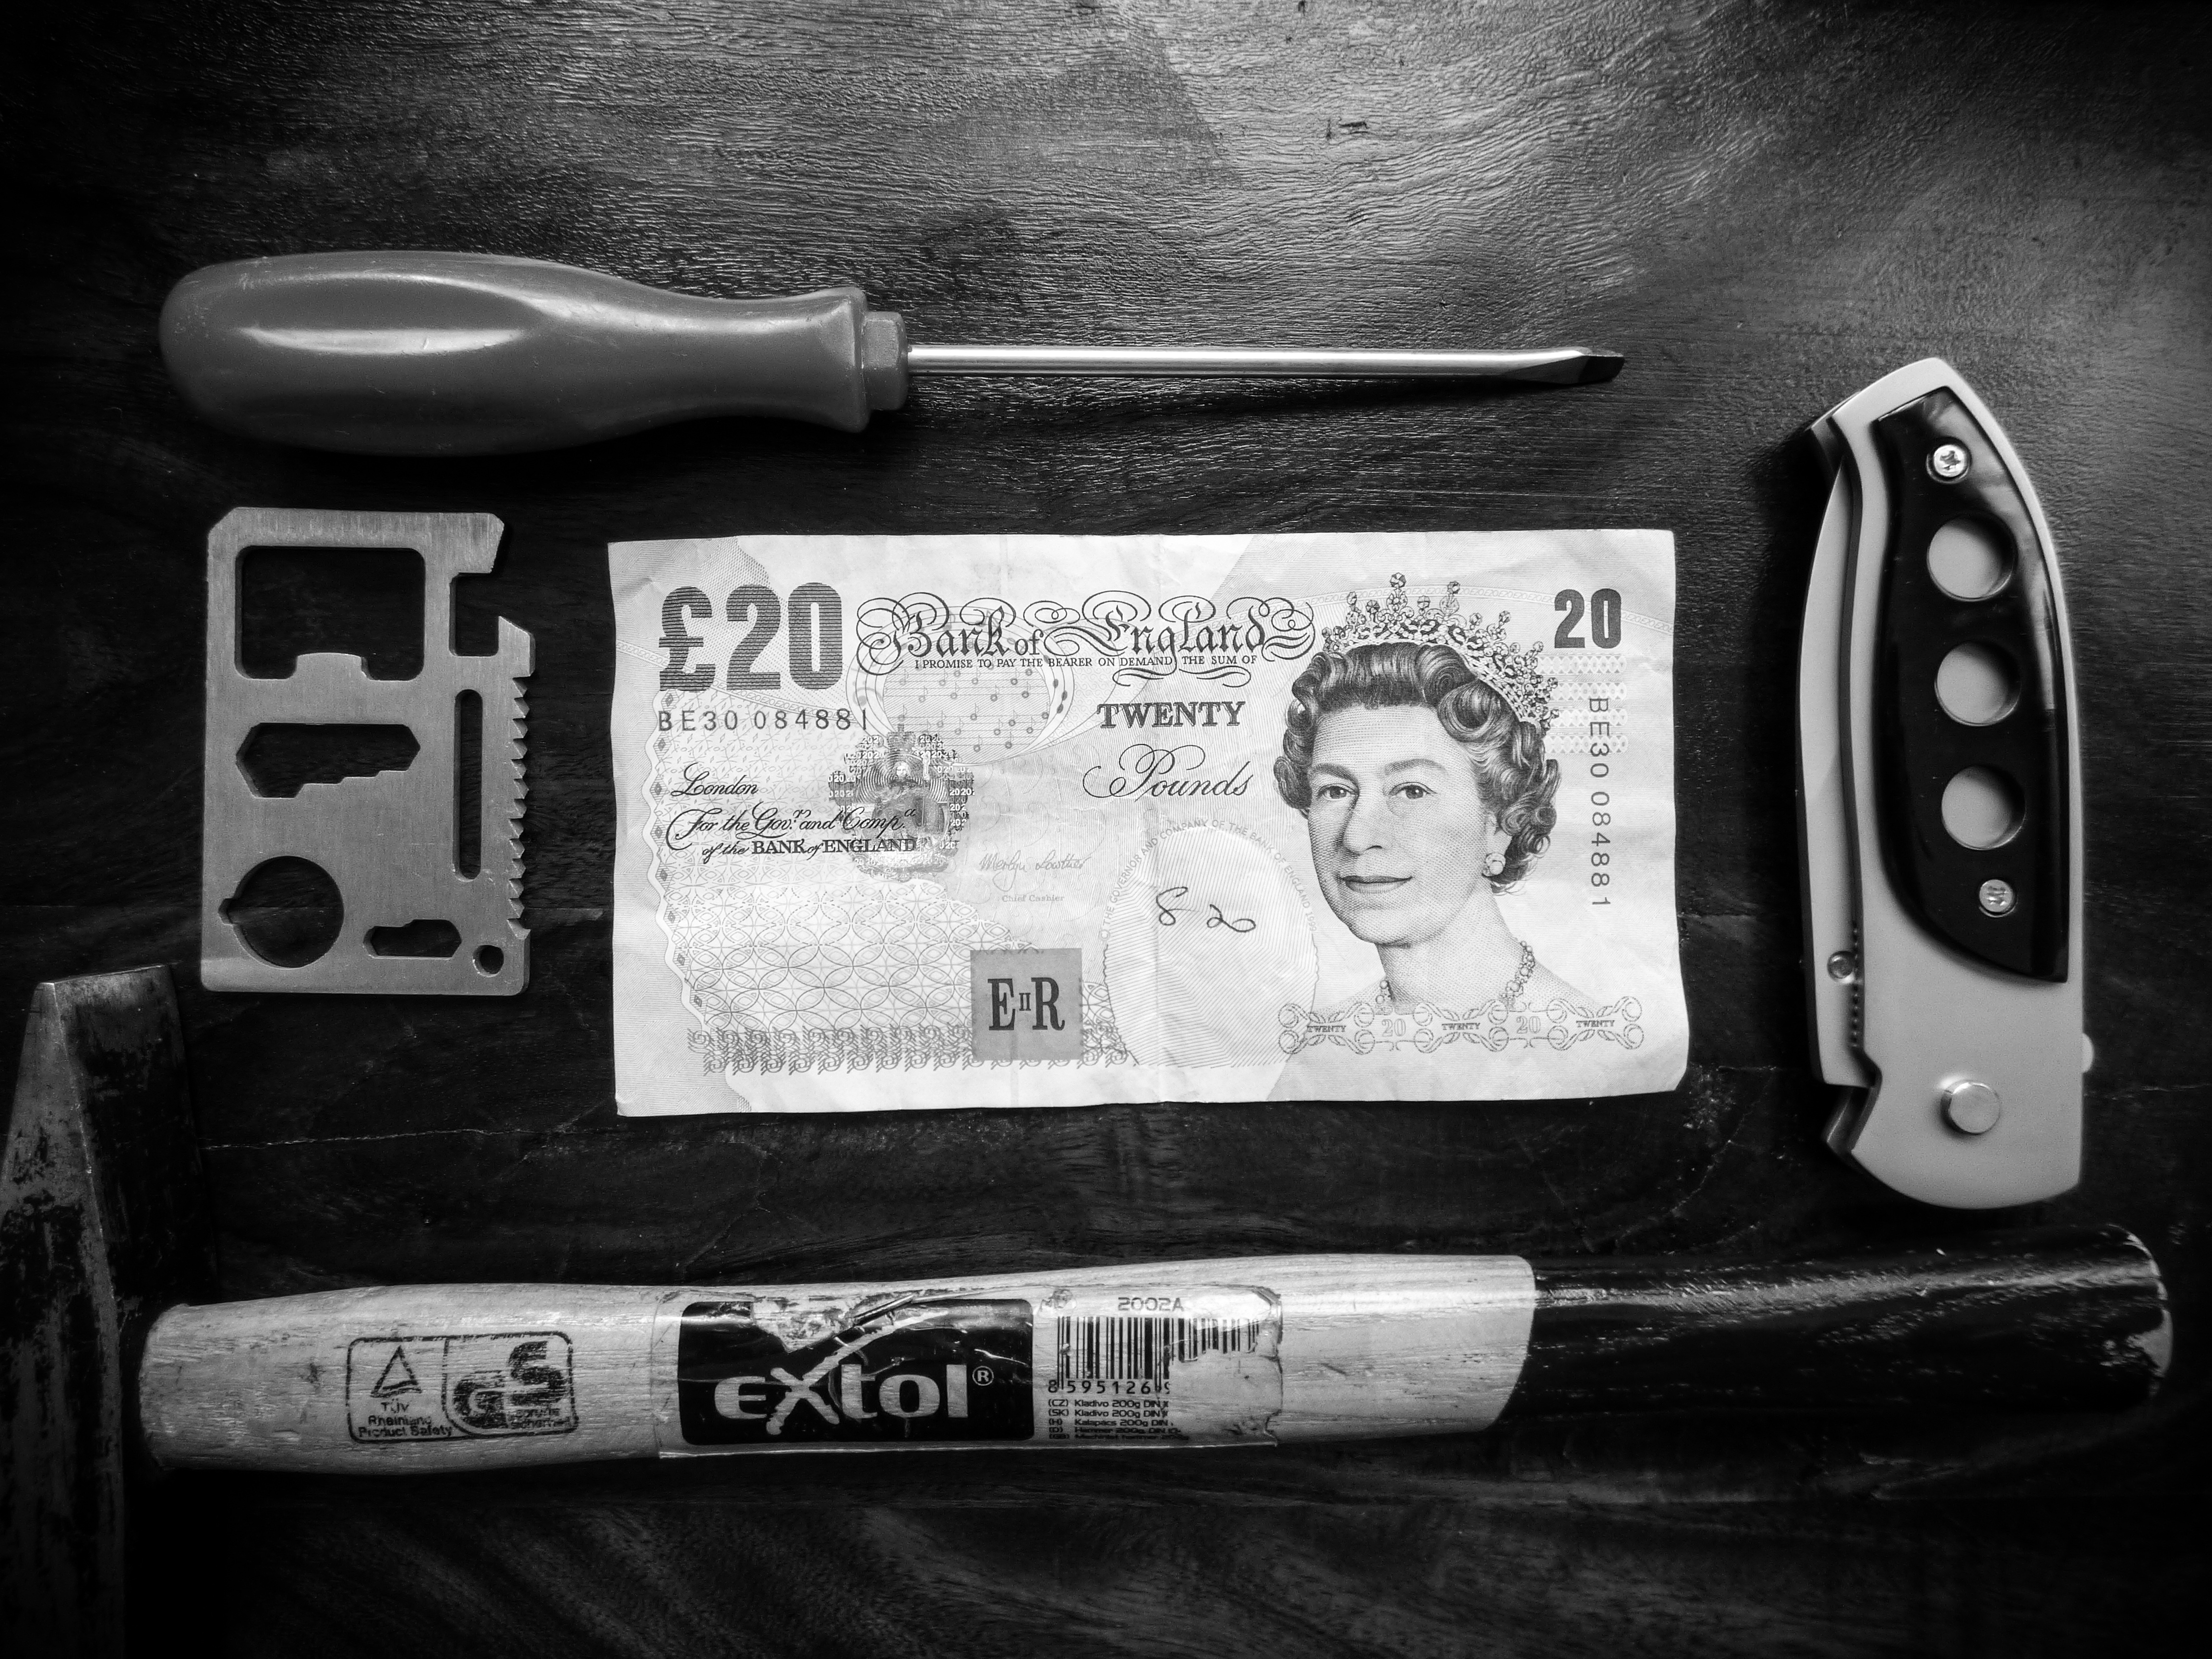
black and white, white, photography, tool, hammer, money, fashion, black, monochrome, knife, electronics, photograph, image, manly, banknote, monochrome photography